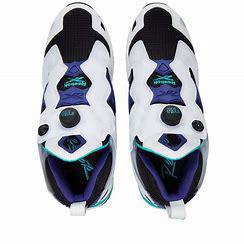
Brand: Reebok
Model: Instapump Fury 95